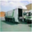
Label: truck